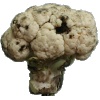
Label: Cauliflower 1